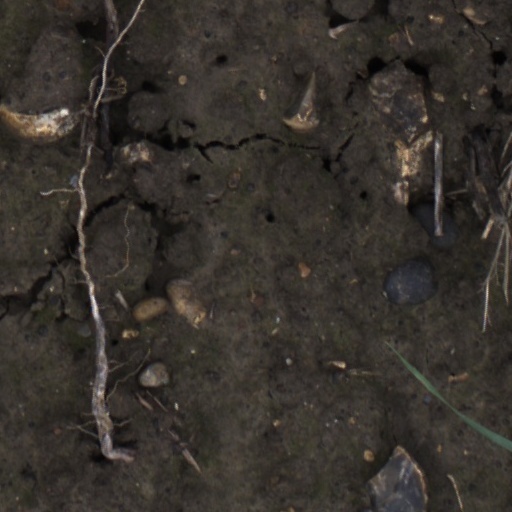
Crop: wheat